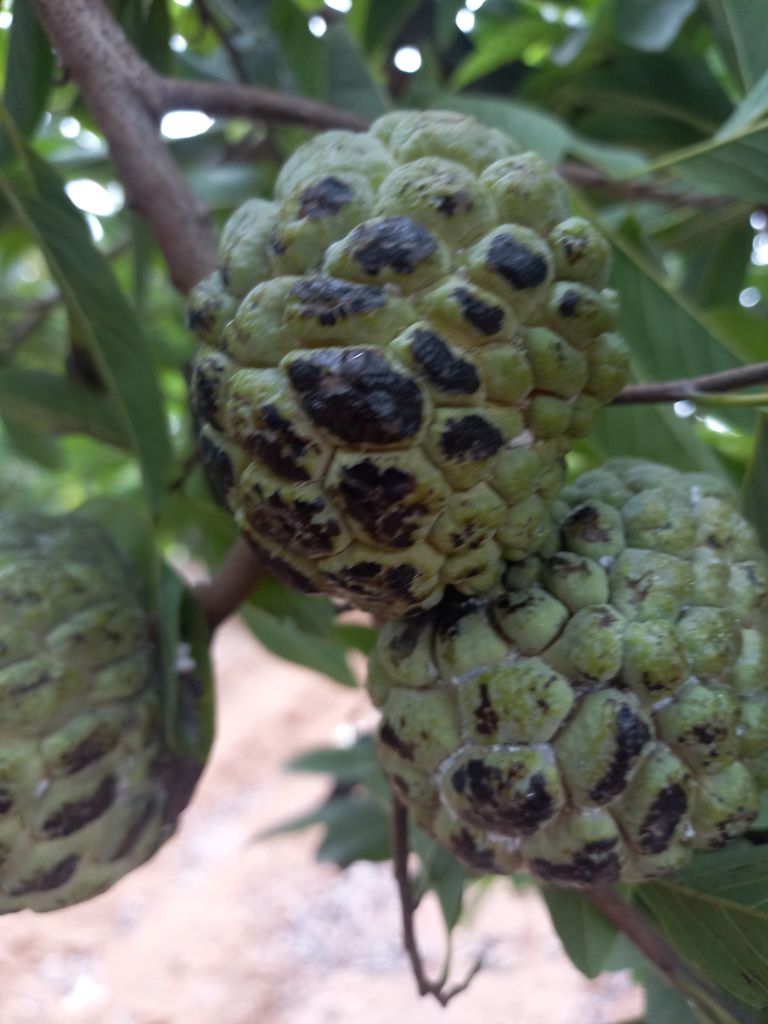
Disease label: Blank Canker